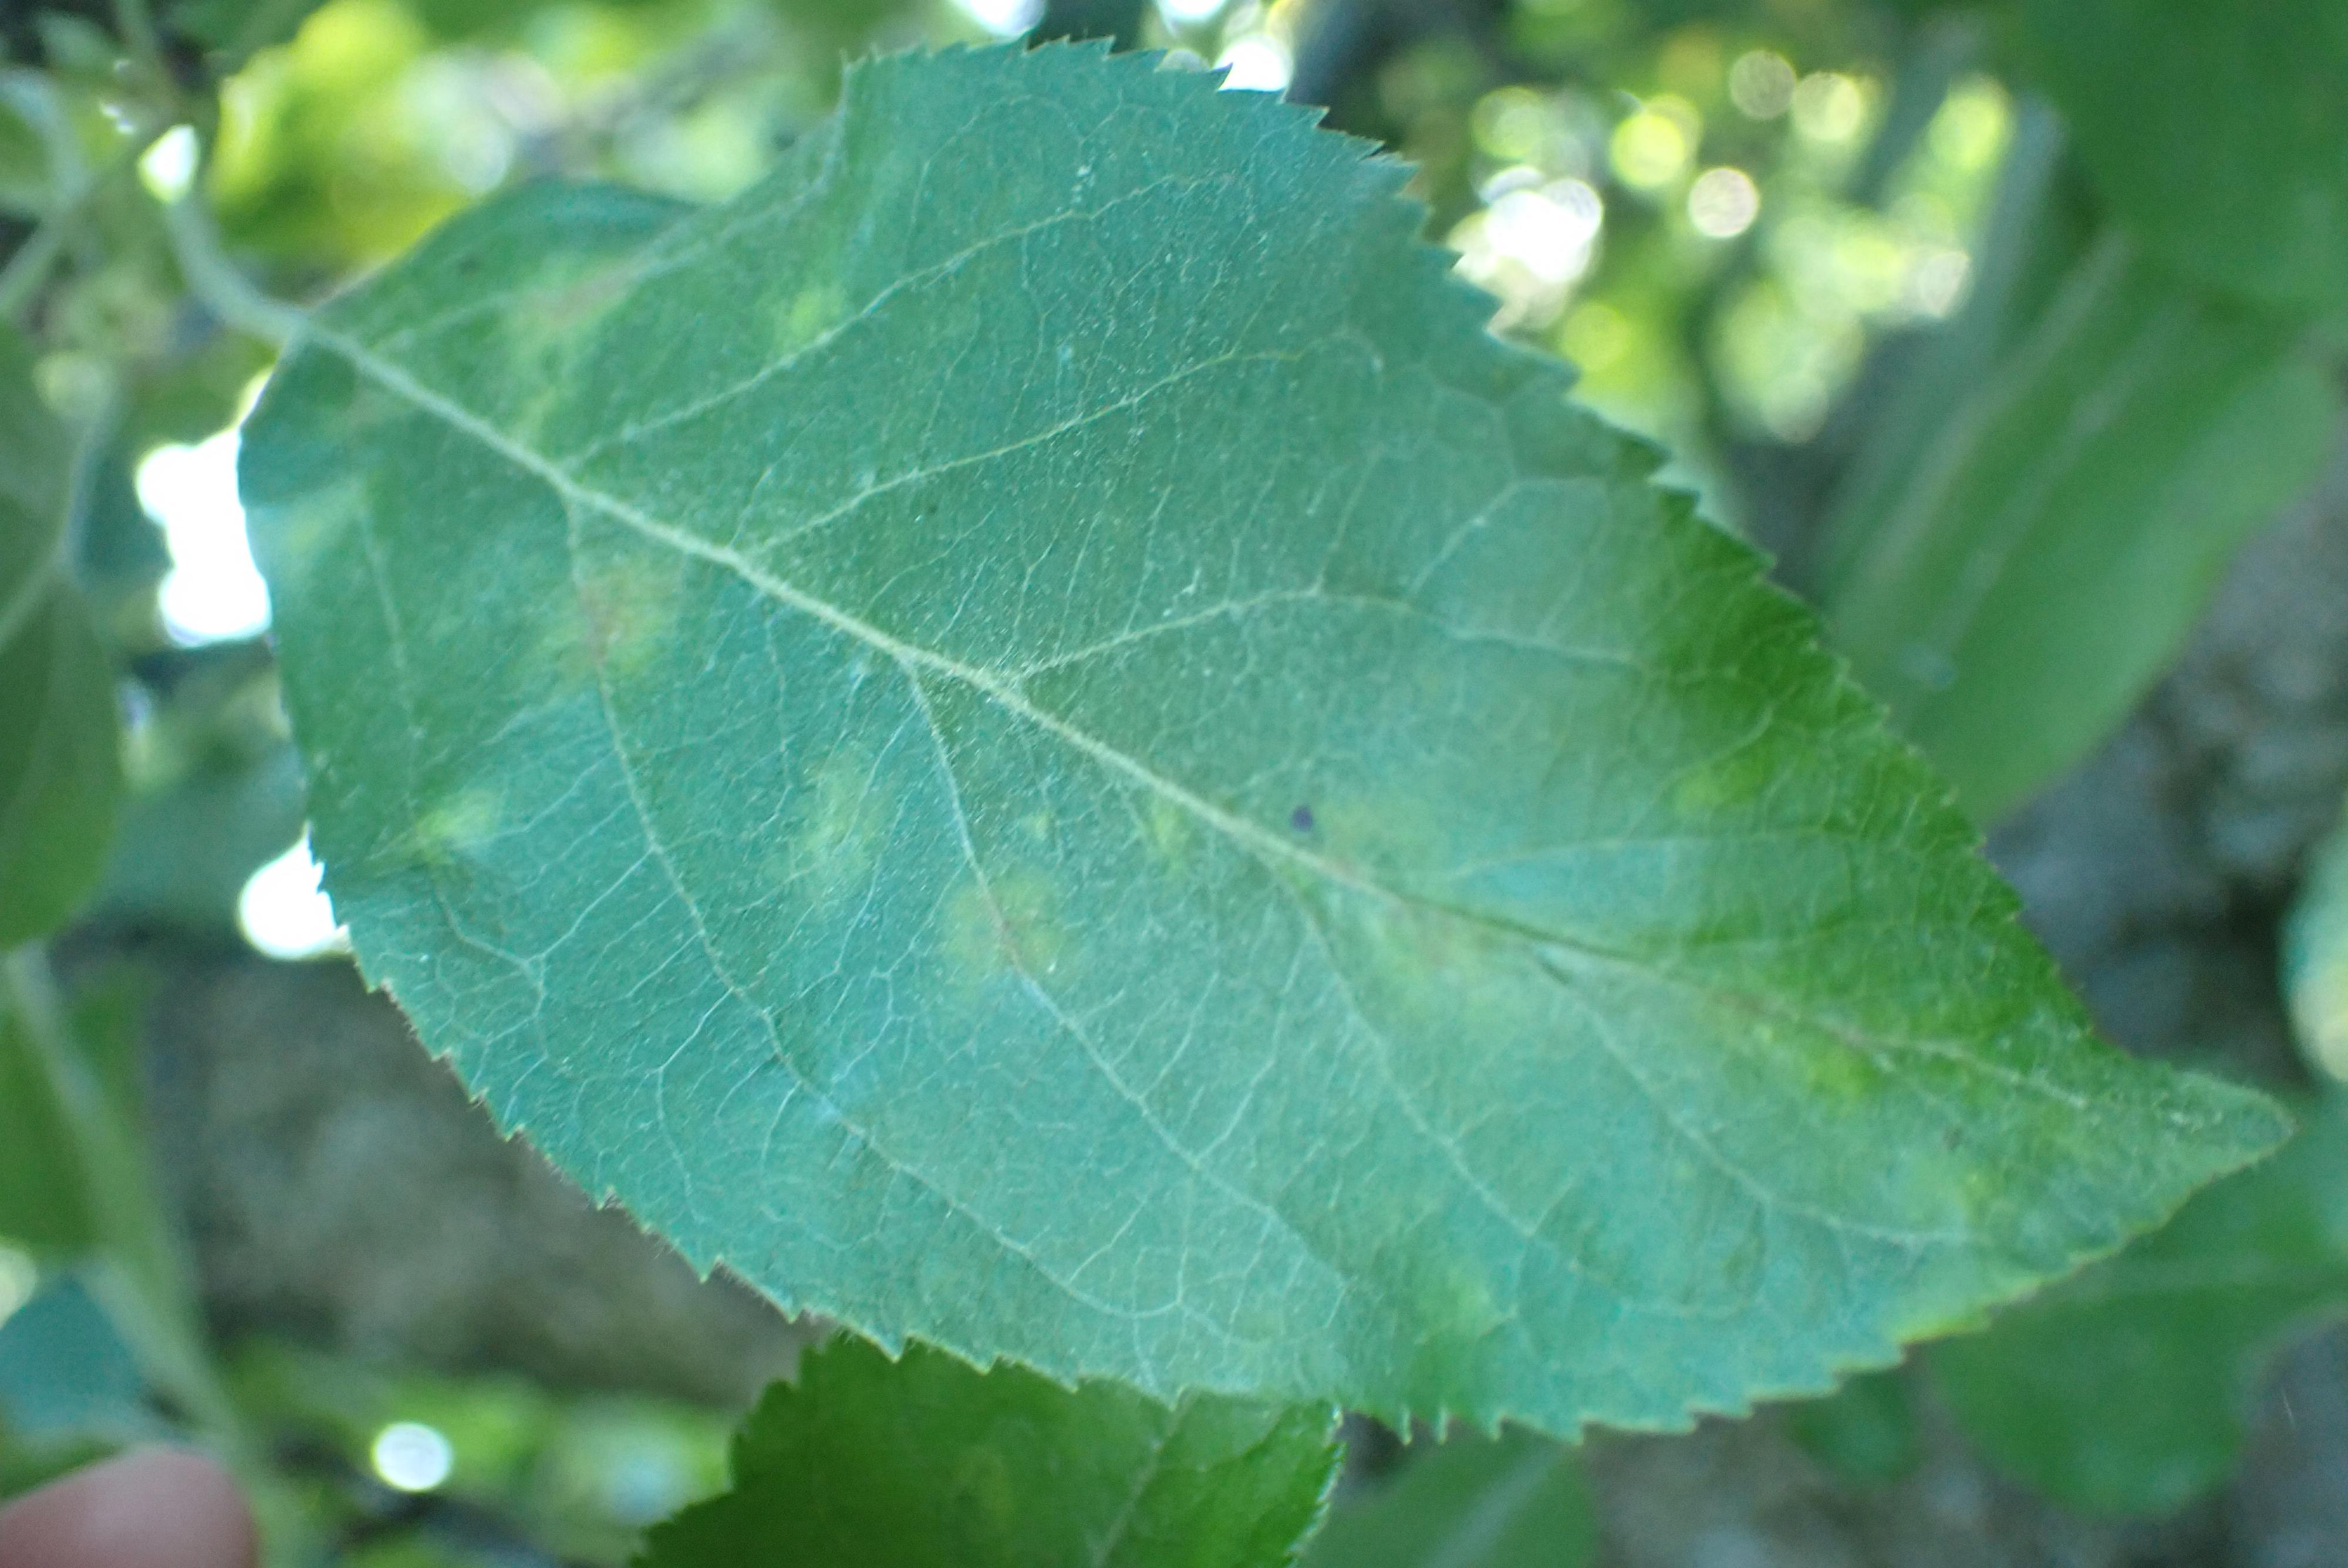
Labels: scab